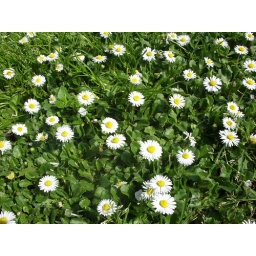
Daisies! My favourite flower - walking the dog and came across so so so many like a carpet in the park :)